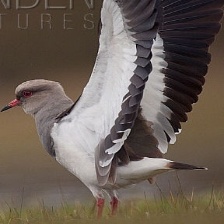
Species: ANDEAN LAPWING
Scientific name: VANELLUS RESPLENDENS